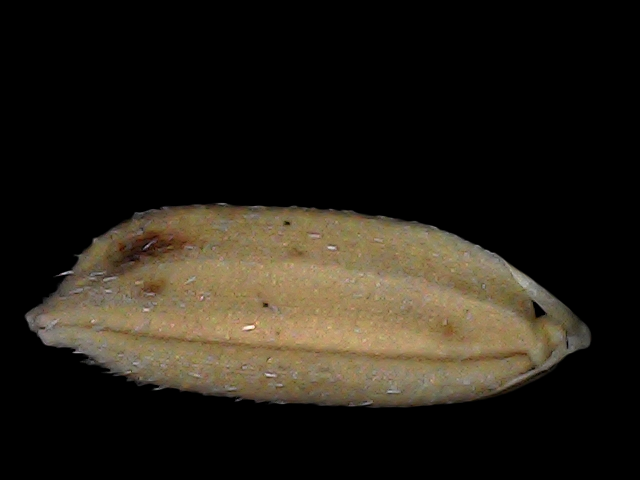
Rice variety: Br22